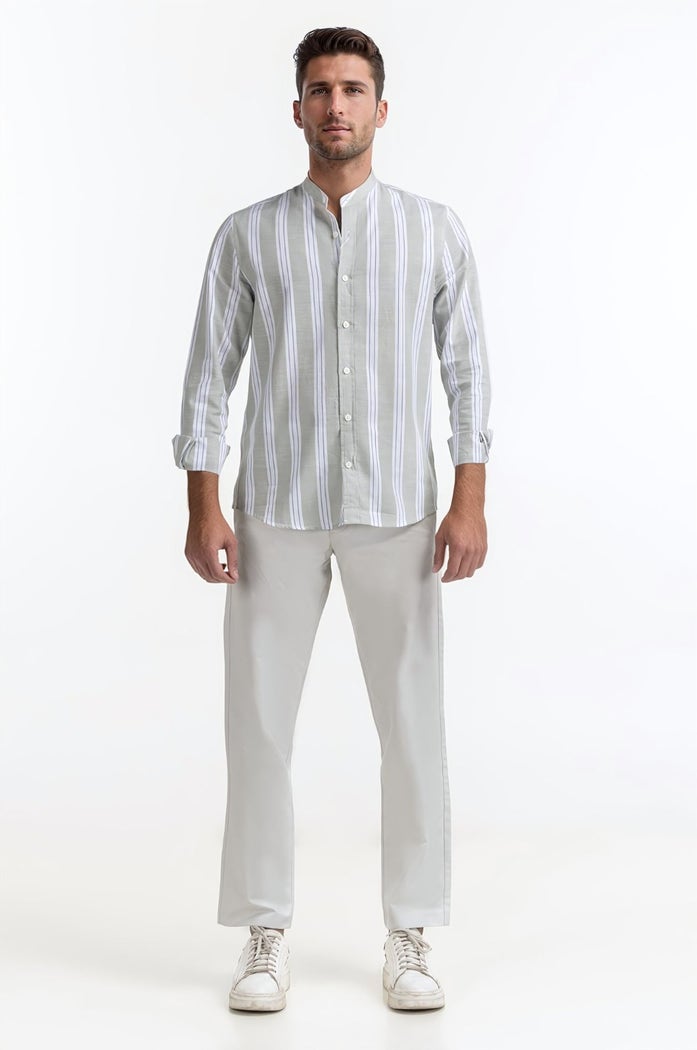
white multi stripe button up tee